Torrens Island

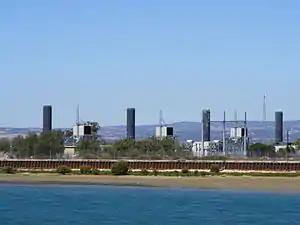
Quarantine Power Station

Being uninhabited, an island, adjacent to Port Adelaide, and near Outer Harbor, Torrens Island was initially used as the site of a Quarantine Station for new arrivals (by sea) to South Australia. One example of its use was during the Boonah crisis.